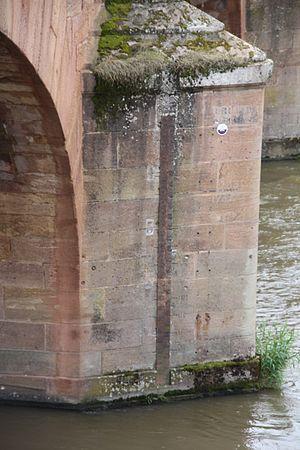
Le Pont Régemortes à Moulins, France.
L'Allier est une rivière qui coule au centre de la France ; c'est un des principaux affluents de la Loire. La rivière et sa vallée constituent un axe majeur autour duquel s'est constituée l'ancienne province d'Auvergne. Elle donne son nom au département français de l'Allier.
Moulins, parfois dénommée Moulins-sur-Allier par la SNCF et la Poste, est une commune française située dans la région Auvergne-Rhône-Alpes. C'est la préfecture du département de l'Allier et une ville d'art et d'histoire.